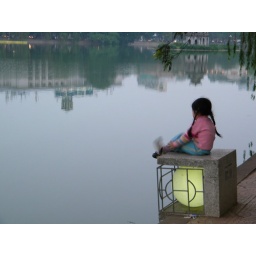
Litttle girl by lake